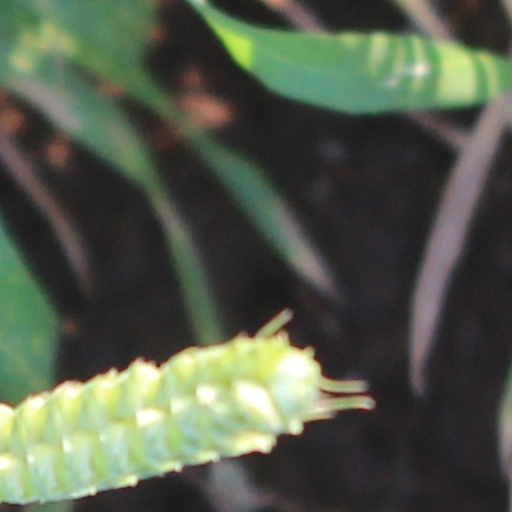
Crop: wheat